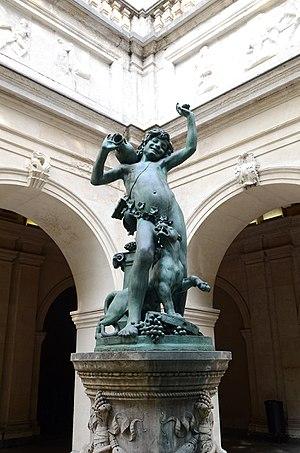
Faune ivre (1863), Louis-Léon Cugnot, signé daté, fondu par Thiébaut frères Louis-Léon Cugnot (Paris 1835, Paris 1894) obtint le Prix de Rome en 1859, conjointement avec Alexandre Falguière. Il a été pensionnaire de la Villa Médicis à Rome de 1860 à 1863. Ce Jeune faune ivre est sont dernier envoi de Rome. L’œuvre a été exposée aux Salons de 1864 et de 1870, puis acquise par la ville de Lyon cette même année. L’œuvre représente un jeune faune titubant au retour d’une fête de Bacchus (dieu romain du vin et de l’ivresse), accompagné par une panthère. Le jeune âge du personnage et sa «
Le jardin du palais Saint-Pierre est un jardin municipal lyonnais situé dans l'enceinte du musée des Beaux-Arts de Lyon. Il s'inscrit dans un rectangle délimité par les arcades de l'ancien cloître de l’abbaye bénédictine. De style régulier, il se compose de parterres de pelouse en demi-lunes ou rectangulaires, ponctués de végétation et de différentes sculptures. Il est situé en plein centre-ville sur la presqu'île. Comme le musée des Beaux-Arts, le jardin est ouvert tous les jours, sauf les mardis et jours fériés, de 10 h à 18 h, le vendredi de 10 h 30 à 18 h.
Louis-Léon Cugnot, né à Vaugirard le 17 octobre 1835 et mort à Paris le 19 août 1894, est un sculpteur français, lauréat du prix de Rome en 1859.